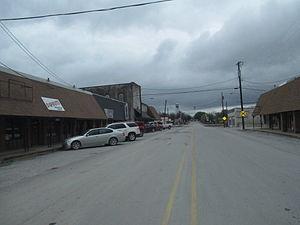
La ville d’Alvord est située dans le comté de Wise, dans l’État du Texas, aux États-Unis. Sa population s’élevait à 1 334 habitants lors du recensement de 2010, estimée à 1 435 habitants en 2016.